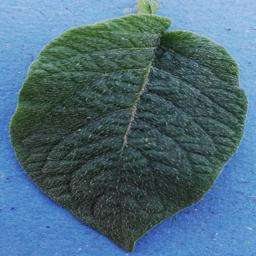
Label: Potato___Healthy